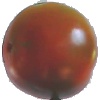
Label: Tomato Maroon 1